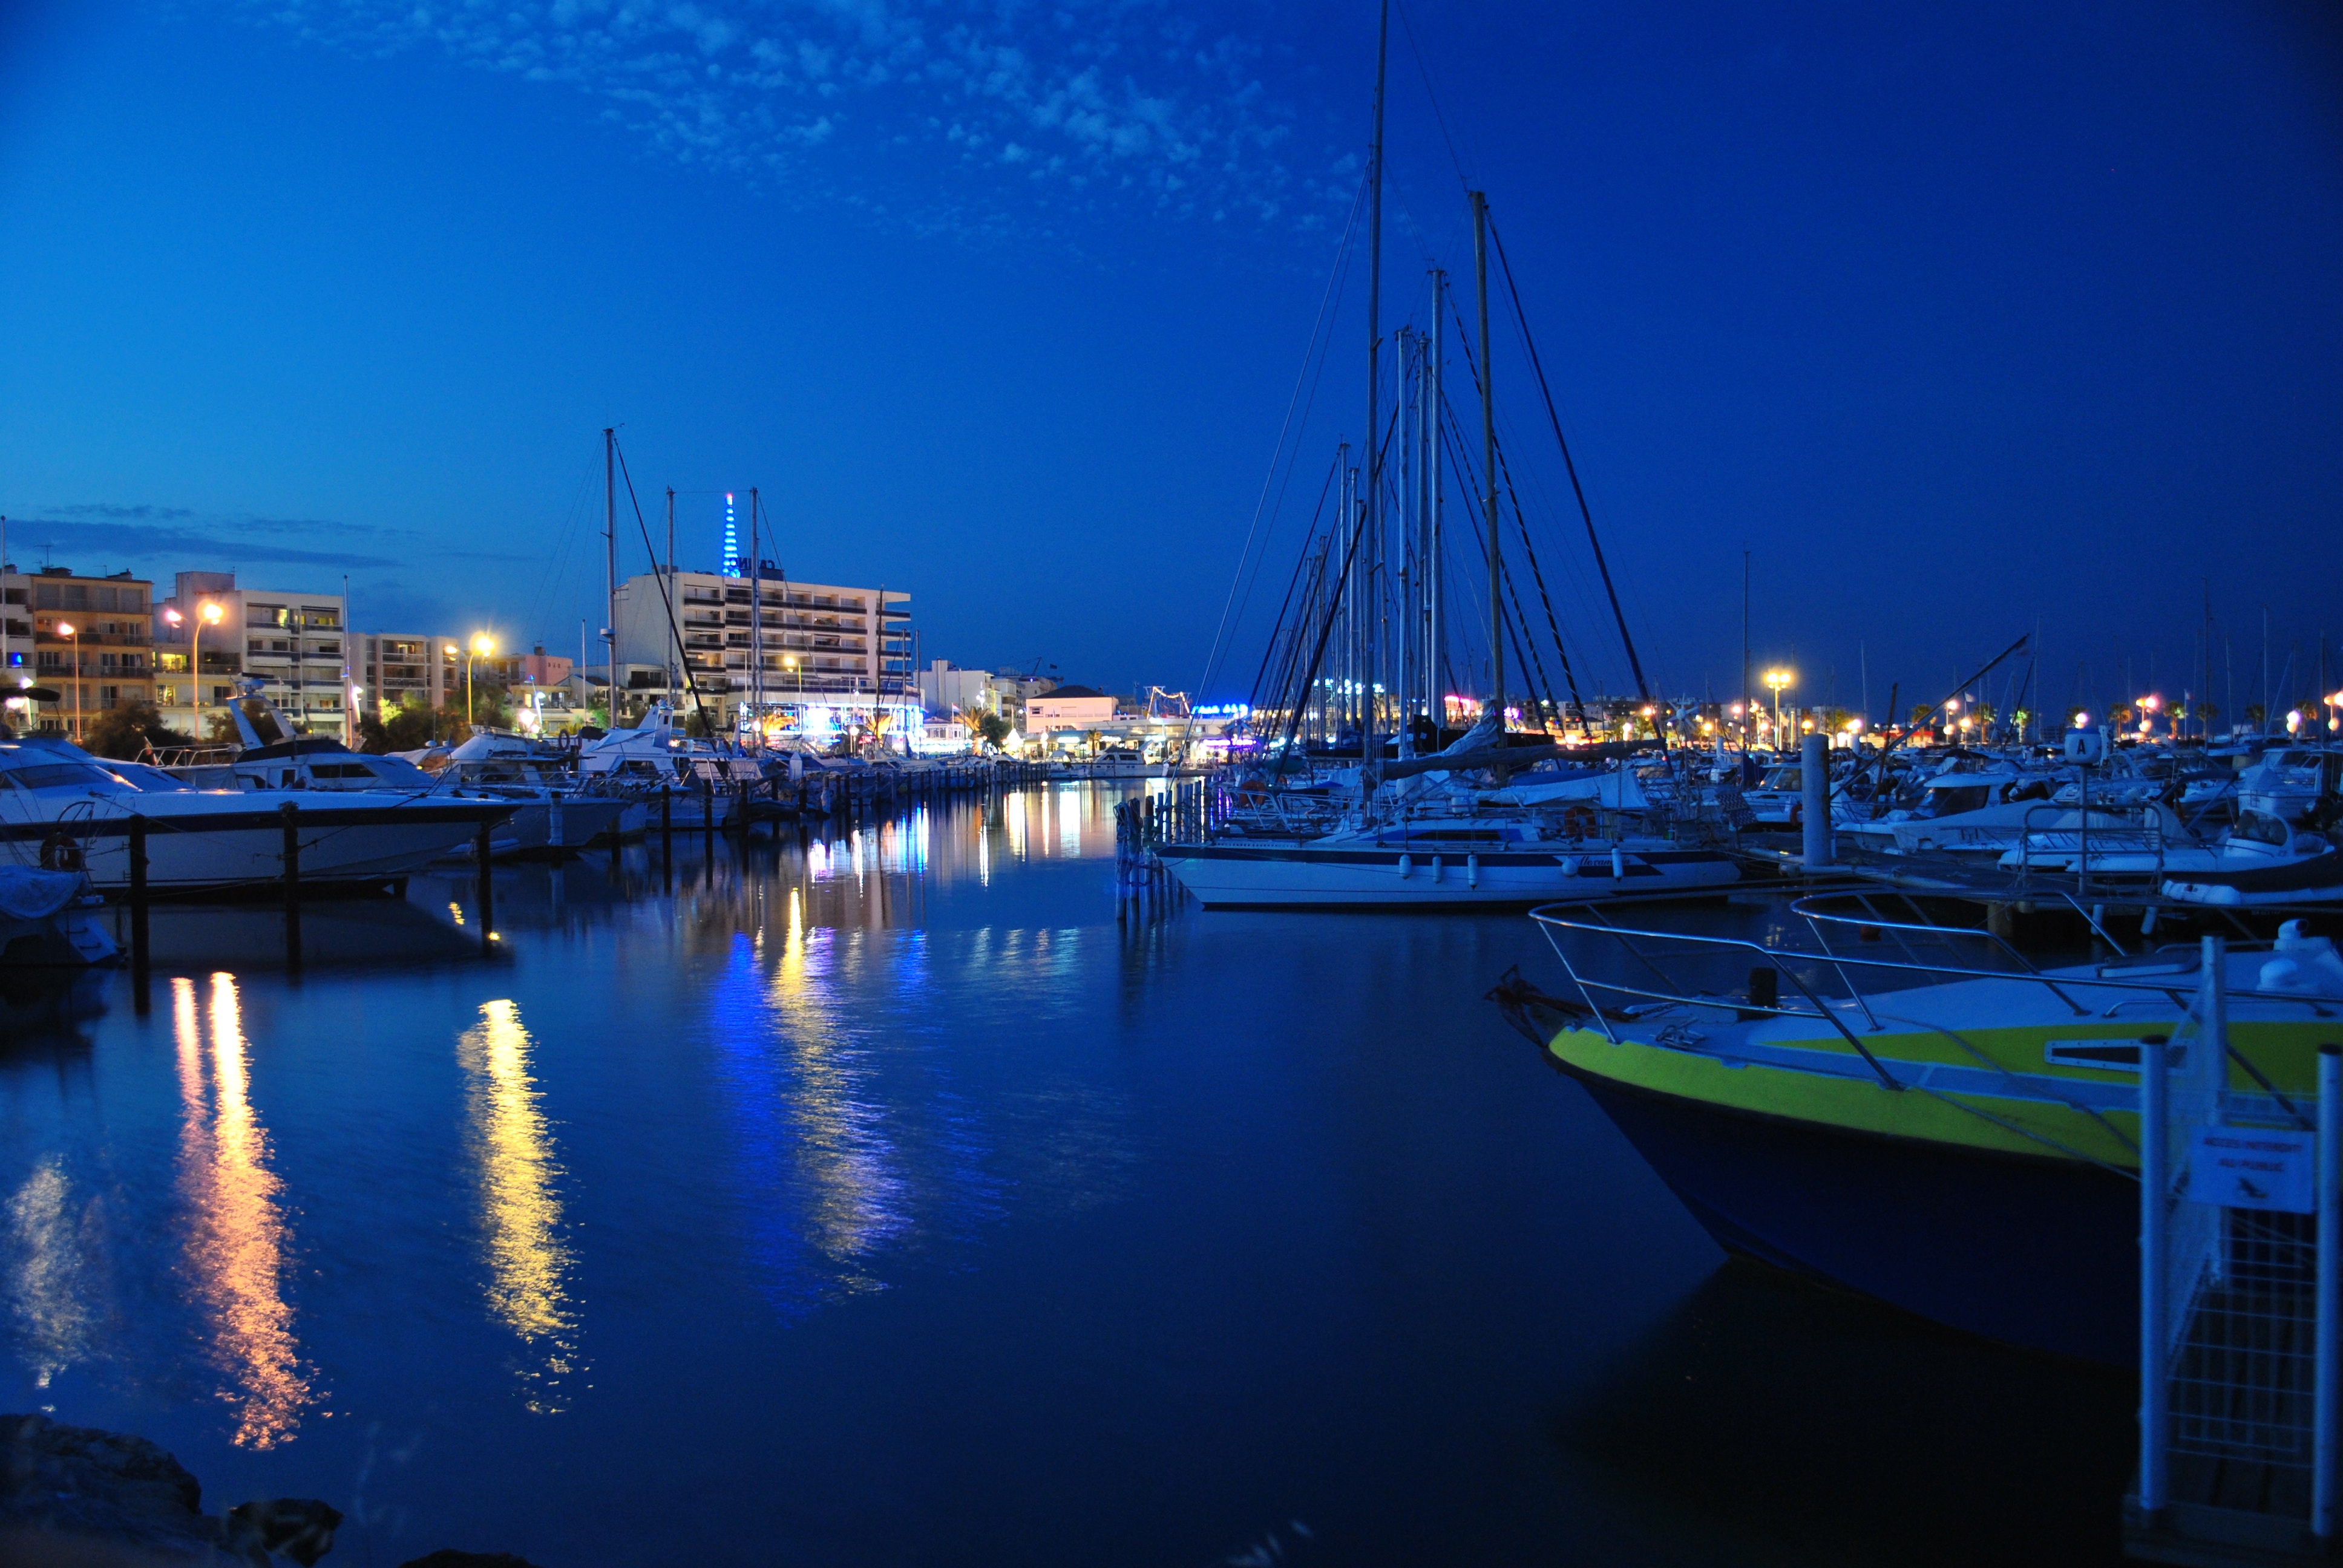
sea, horizon, dock, skyline, night, cityscape, dusk, evening, reflection, vehicle, bay, harbor, marina, port